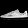
Label: Sneaker